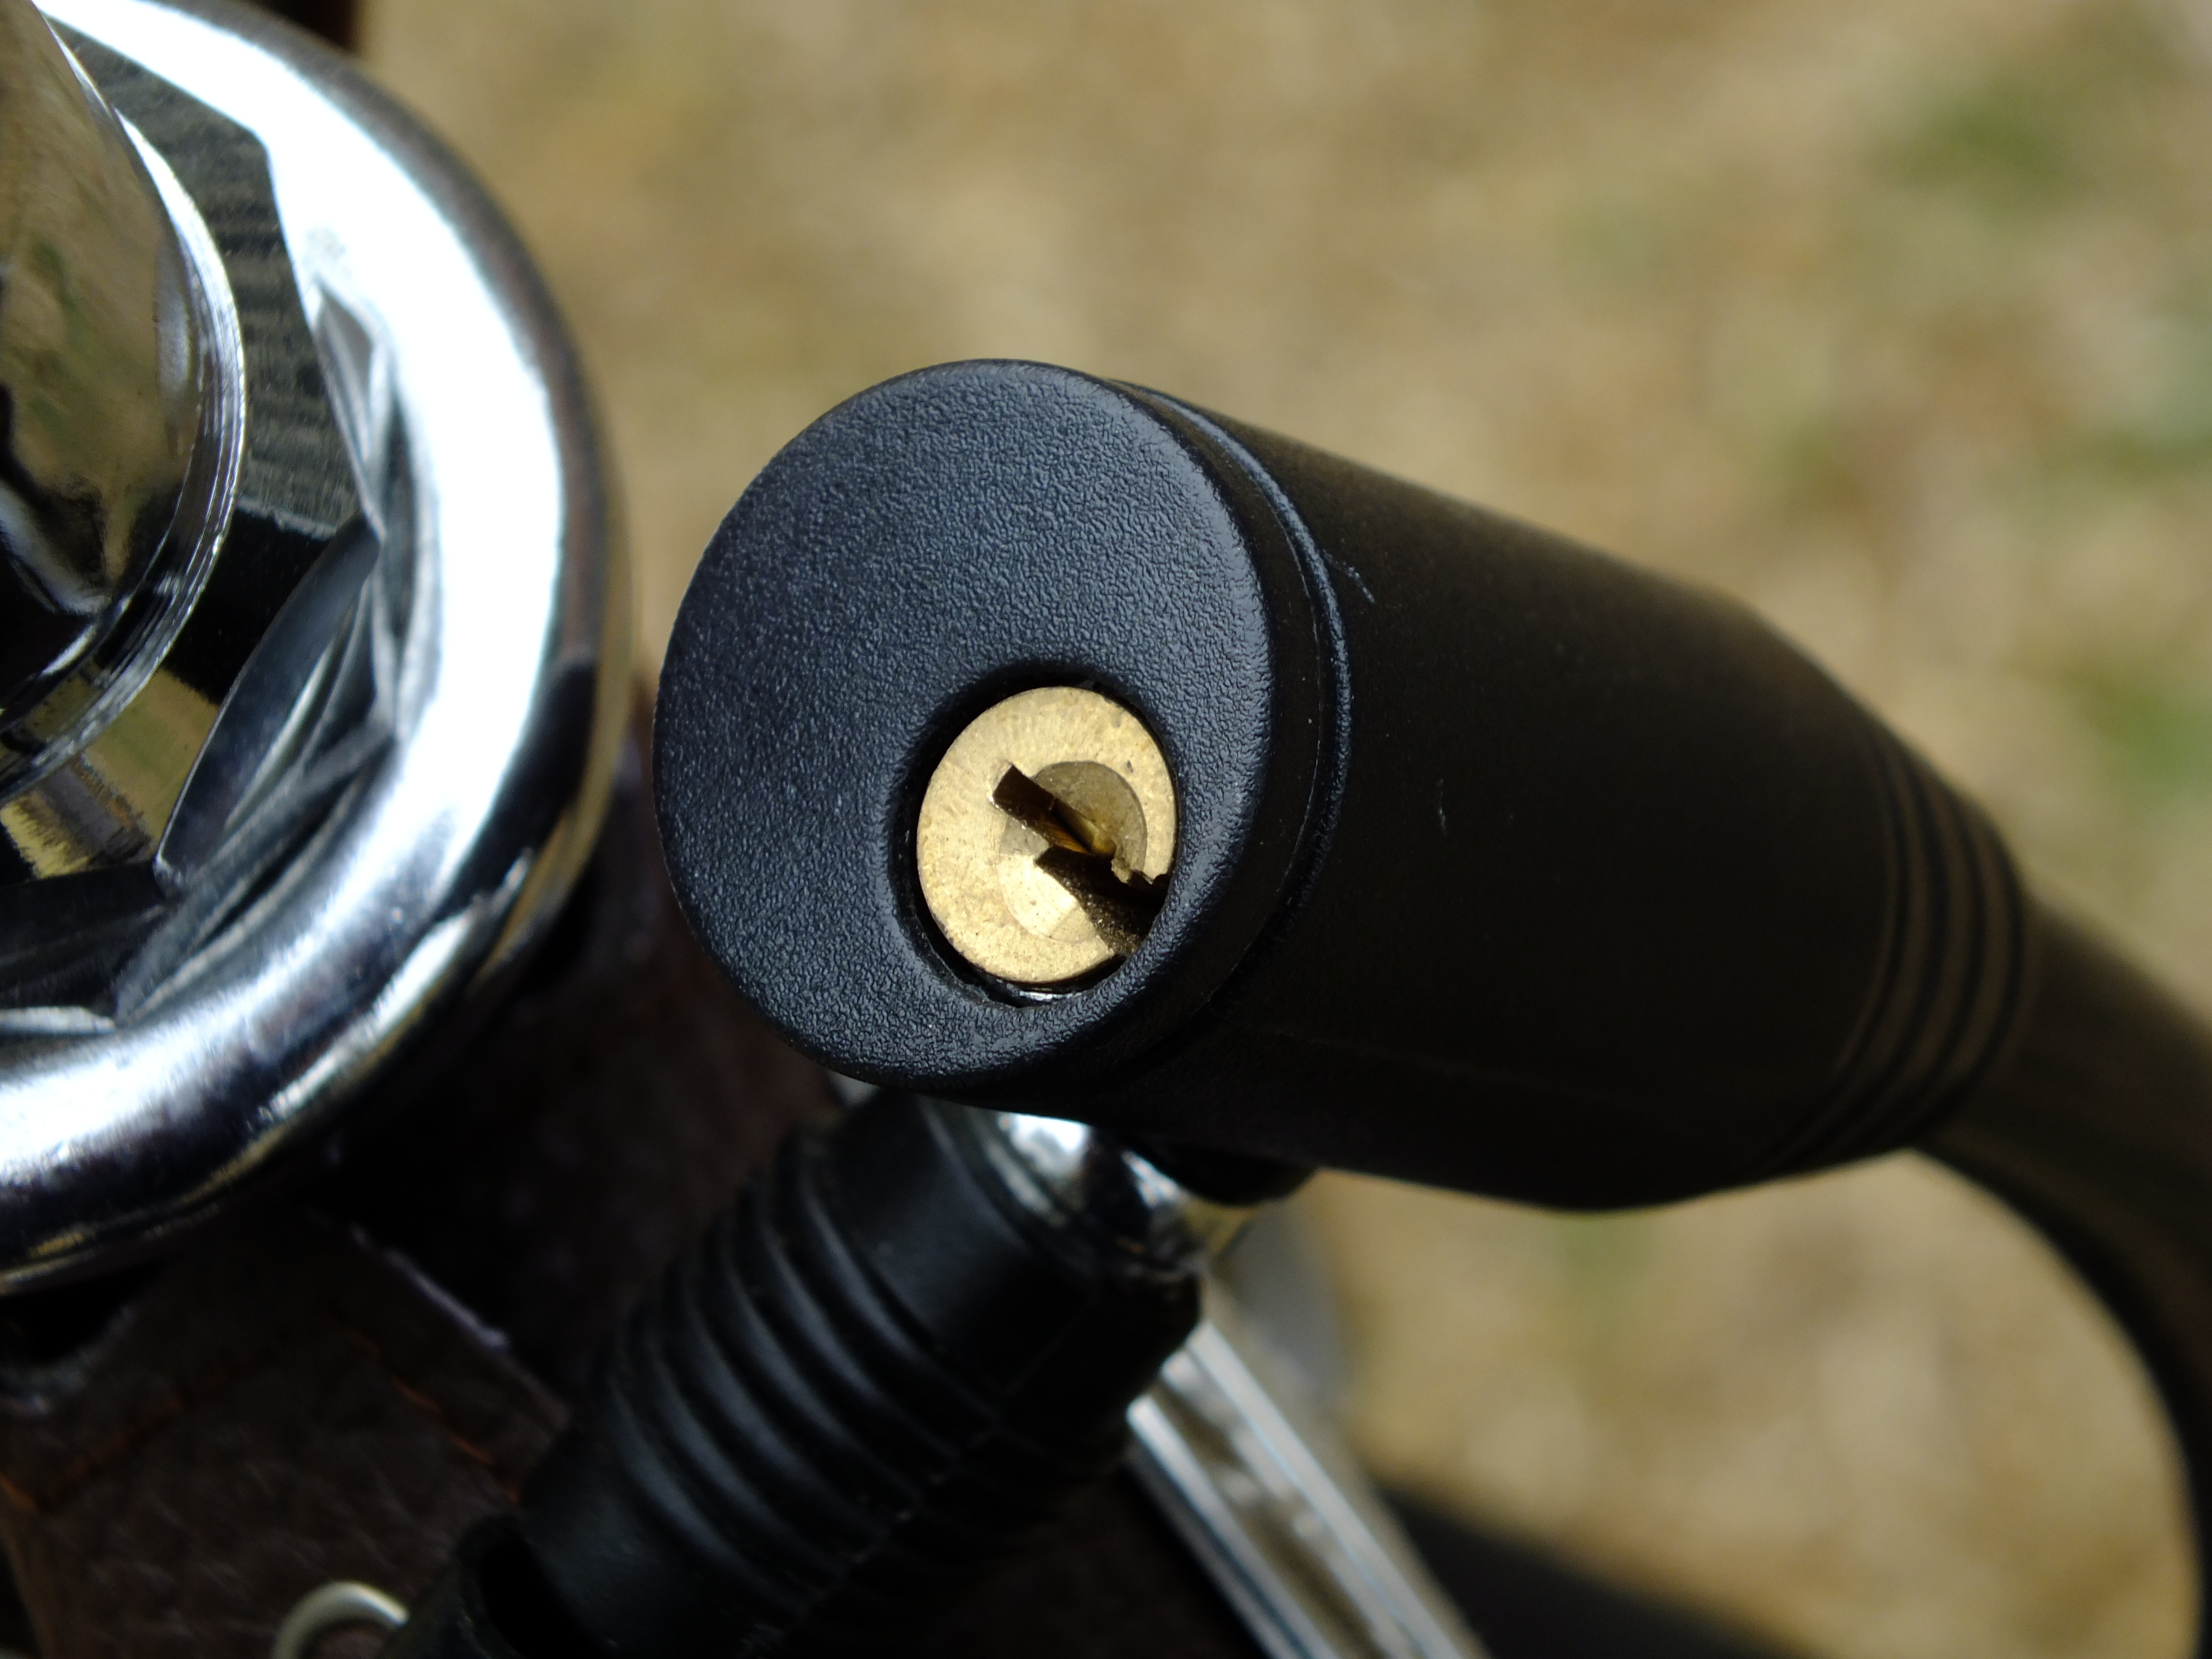
wheel, chain, bicycle, photo, vehicle, steering wheel, security, tire, sports equipment, padlock, lock, protection, protect, secure, key hole, safeguard, bike lock, anti theft